El Sur Ranch

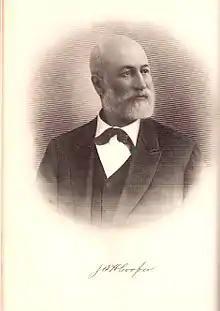
John Baptist Henry Cooper (1831 - 1899) inherited a portion of Rancho El Sur from his father, John Bautista Rogers Cooper. This later became the El Sur Ranch.

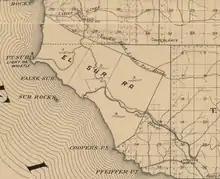
1898 map showing the legal boundaries of Rancho el Sur after Cooper's successful claim.

Before the arrival of Europeans, the land was occupied by the Esselen people, who resided along the upper Carmel and Arroyo Seco Rivers, and along the Big Sur coast from near present-day Hurricane Point to the vicinity of Vicente Creek in the south. The native people were heavily affected by contact with Europeans, who established three Spanish Missions near them from 1770 to 1791. The Spanish forcibly assimilated the Indians, requiring them to labor in the mission fields, while feeding them an inadequate and foreign diet.